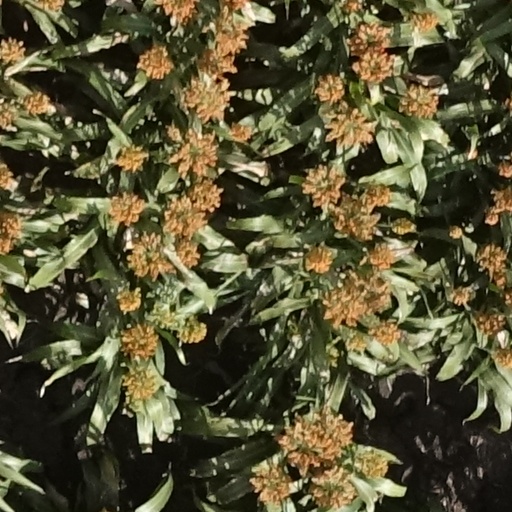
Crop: sorghum